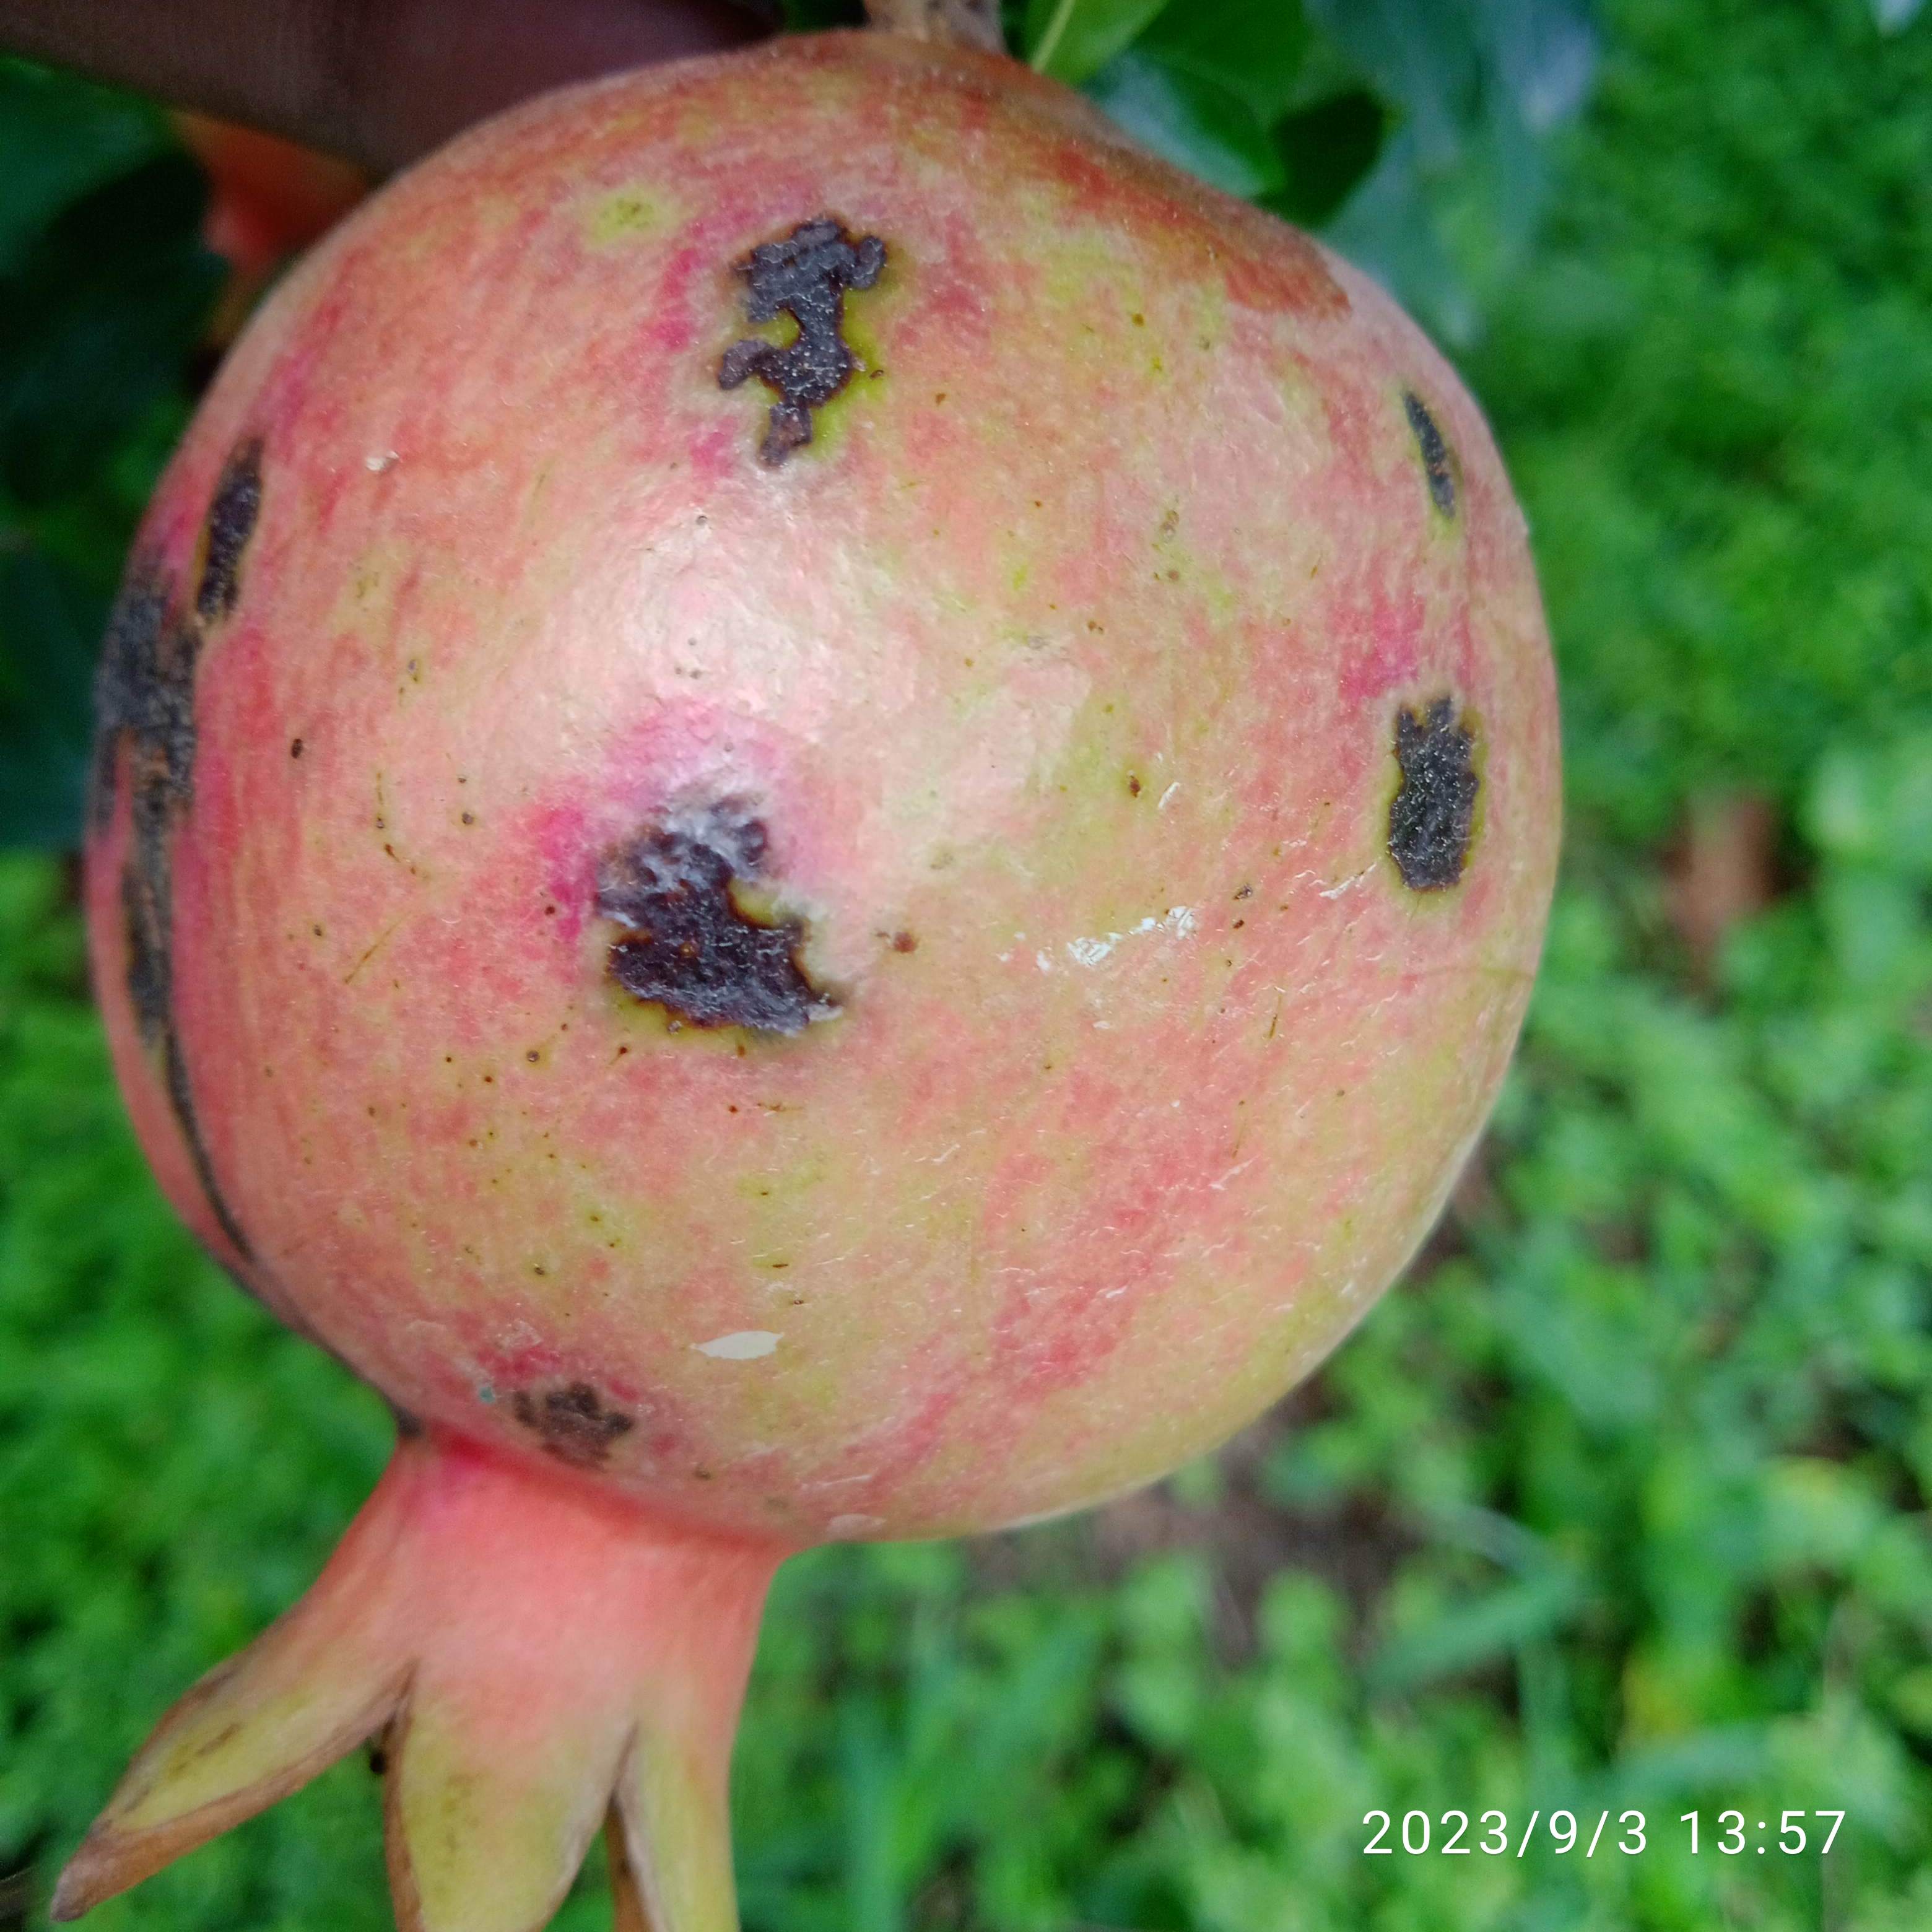
Label: Anthracnose